Katie Price

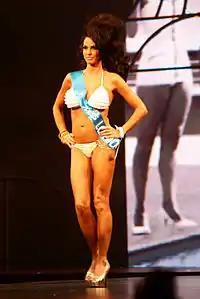
Price in 2009

At a friend's suggestion, Price had professional photographs taken and decided to pursue a modelling career. The pictures were sent to a modelling agency in London, and in 1996 she appeared, billed as "Jordan", on Page 3 in the British newspaper "The Sun".